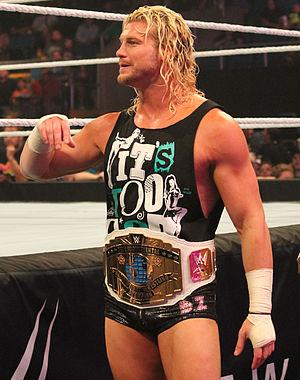
Nicholas Theodore Nemeth, plus connu sous le nom de Dolph Ziggler, est un catcheur américain. Il travaille actuellement à la World Wrestling Entertainment, dans la division Raw.